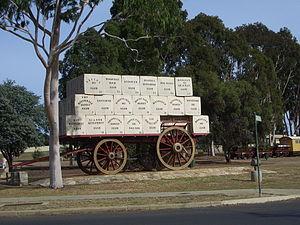
Kojonup est un village situé à 256 km au sud-est de Perth sur l'Albany Highway. Il est le centre administratif du comté de Kojonup.